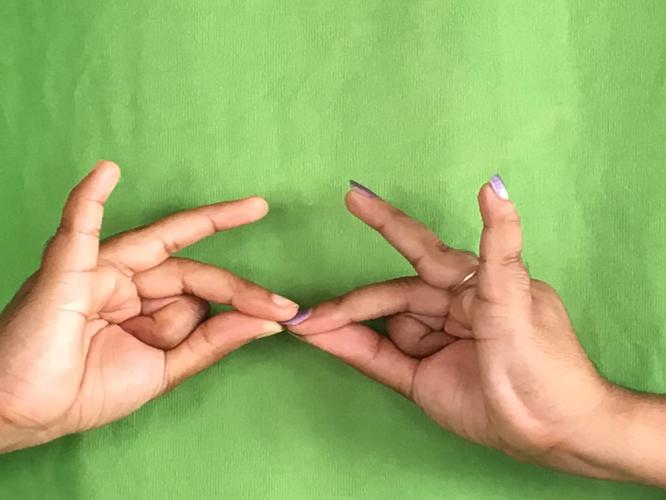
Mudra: Sakata
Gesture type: double_hand